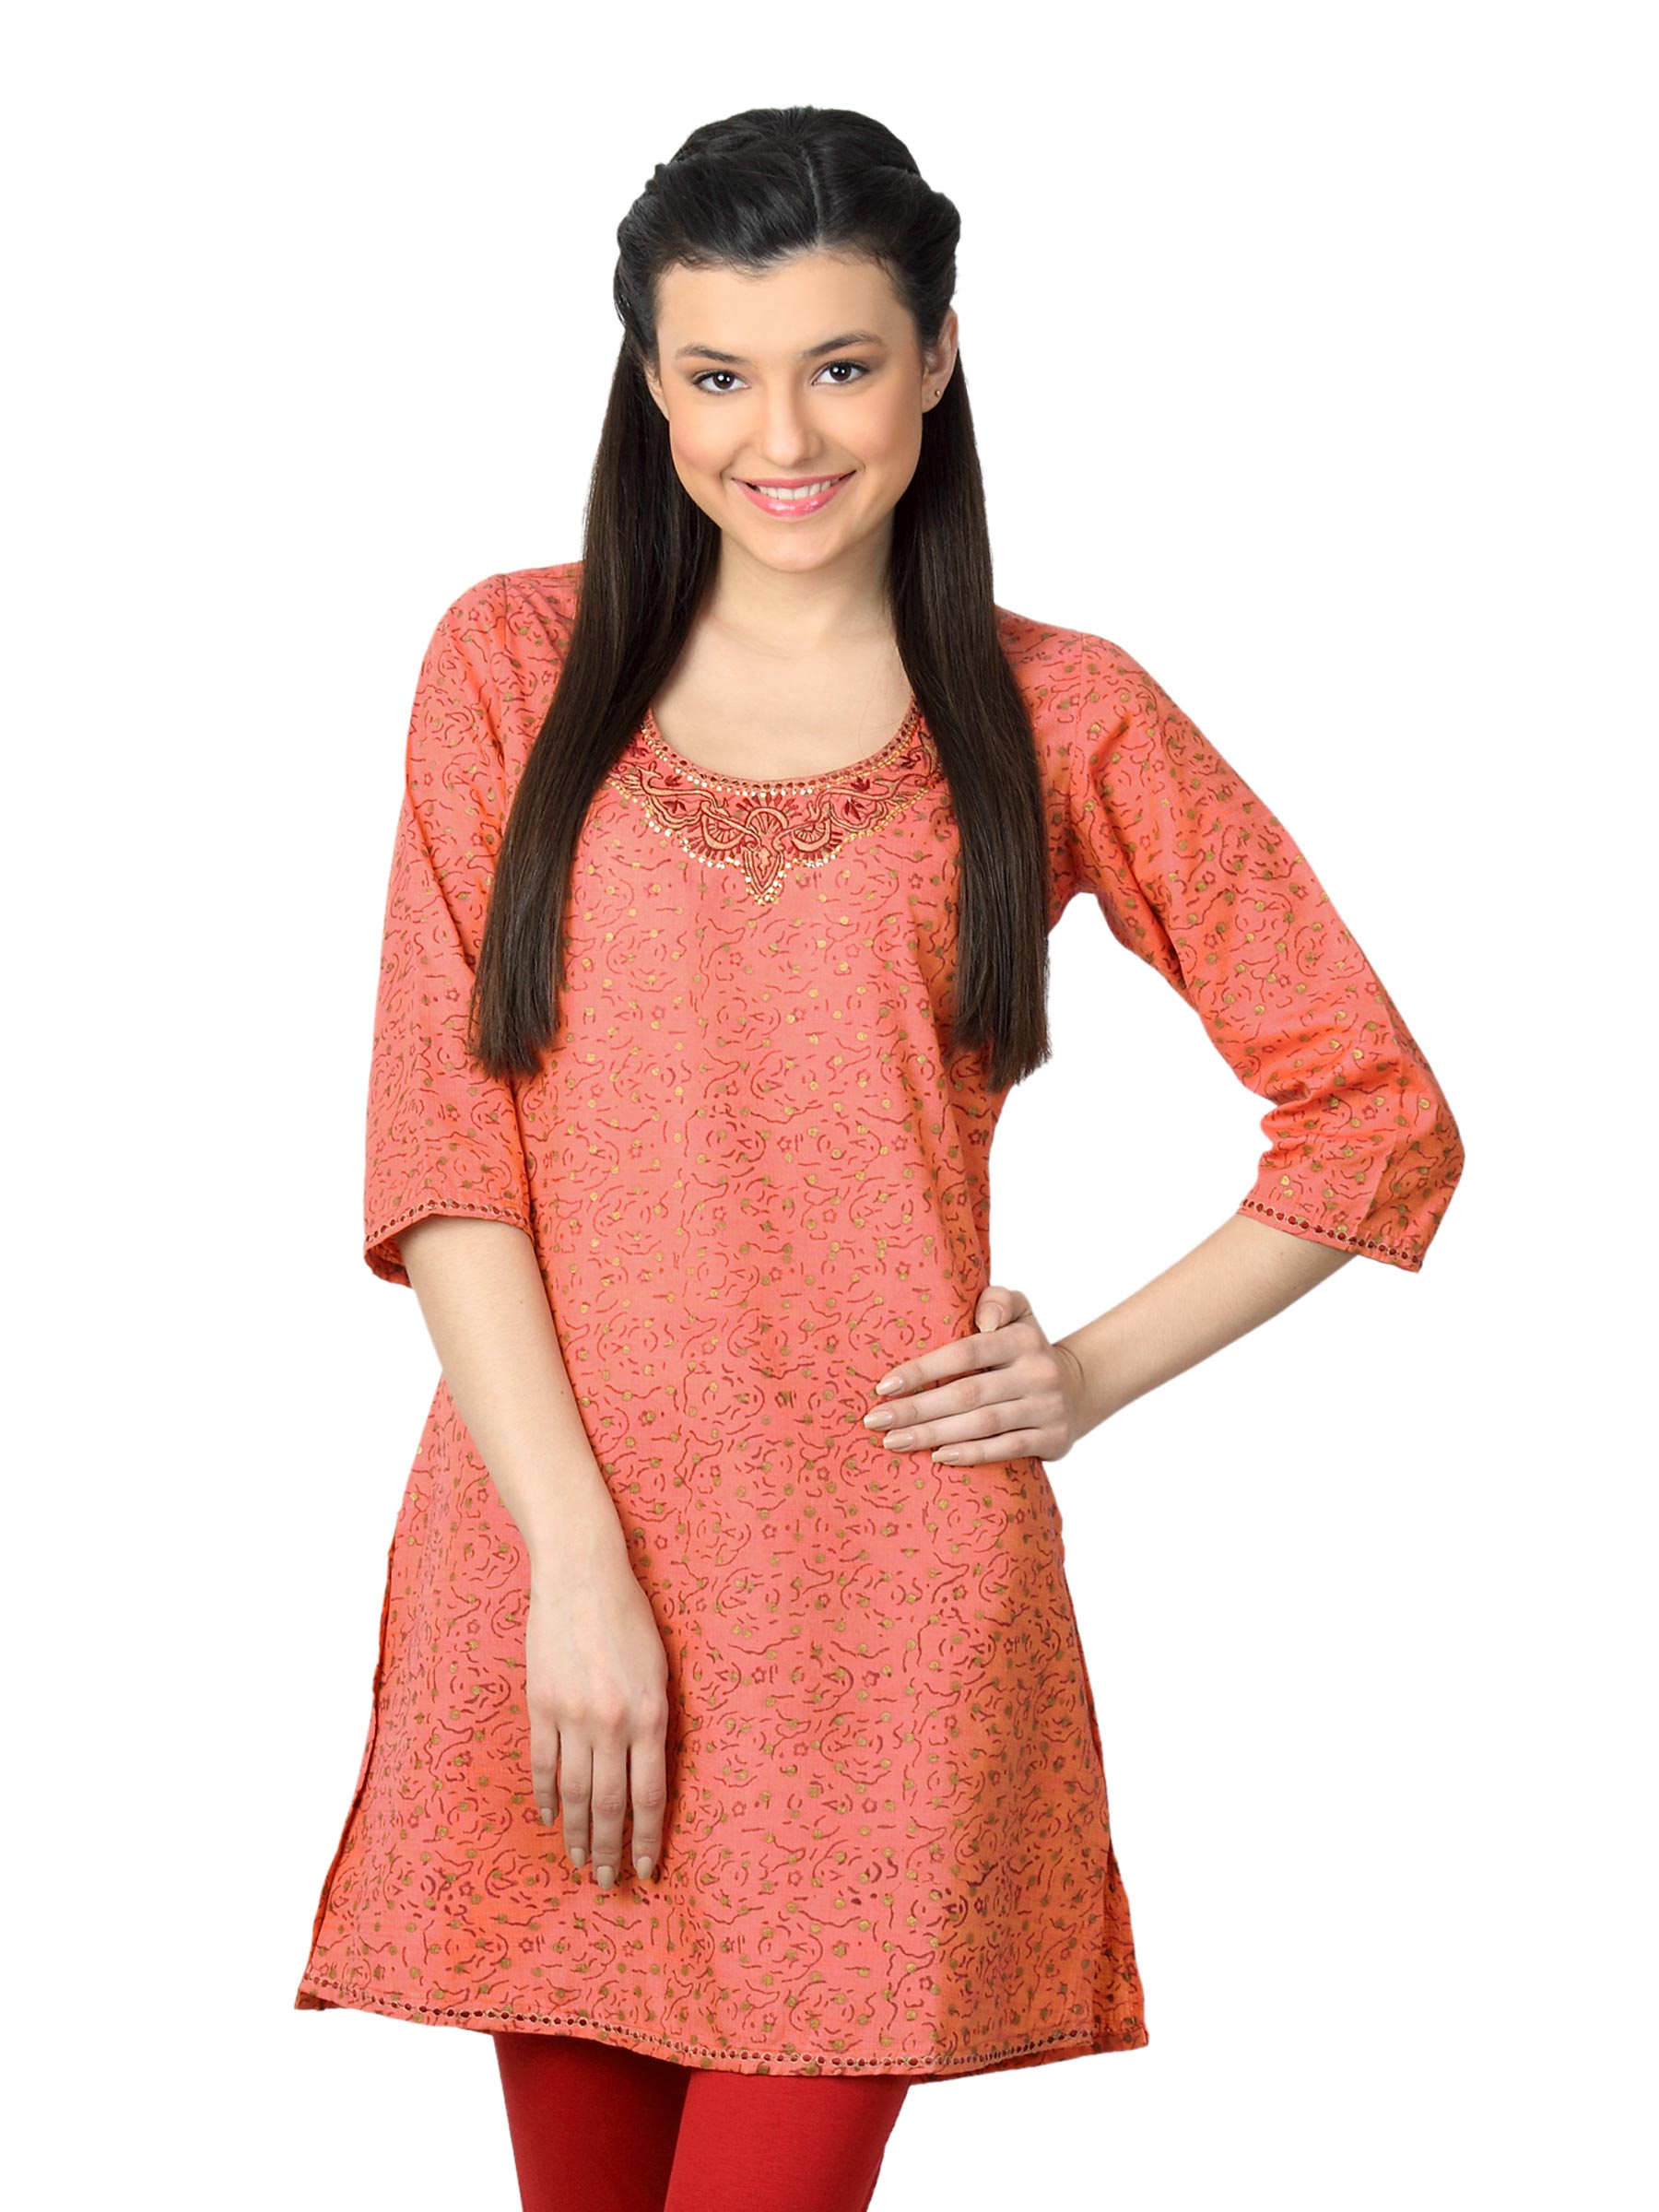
Diva Women Orange Kurta
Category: Apparel / Topwear / Kurtas
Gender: Women
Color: Orange
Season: Summer 2012
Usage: Ethnic